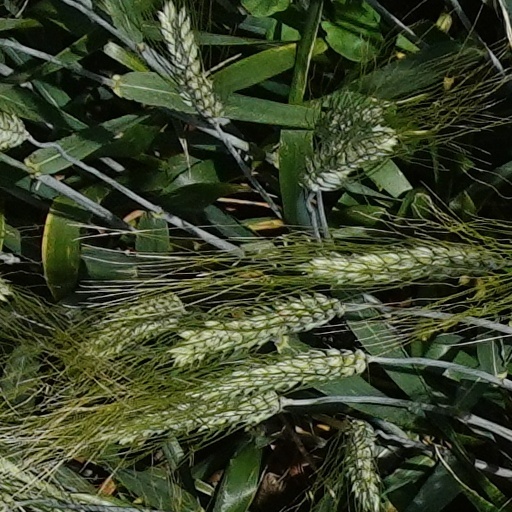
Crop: wheat